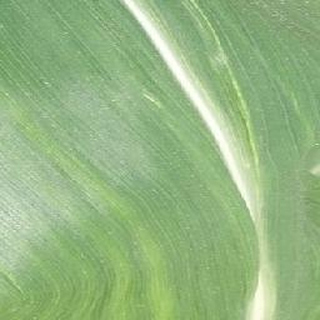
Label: healthy_corn